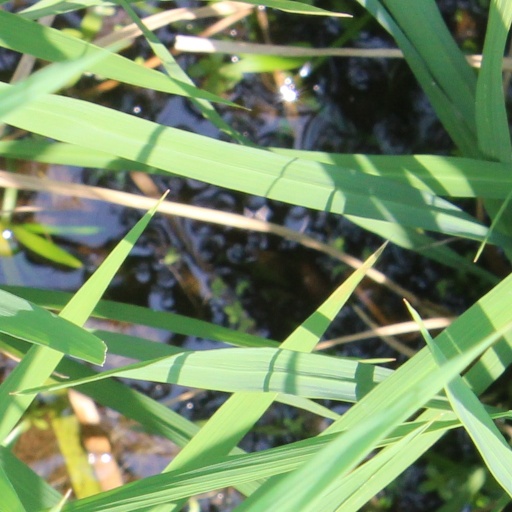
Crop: rice